Vista, South Australia

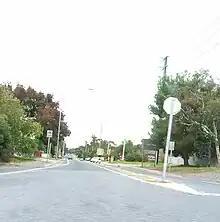
The main road

The 557 and 558 bus routes service Vista, linking it with the Tea Tree Plaza Interchange and Paradise Interchange. Paradise links to the Adelaide CBD via the Adelaide O-Bahn. All services are operated by Adelaide Metro.